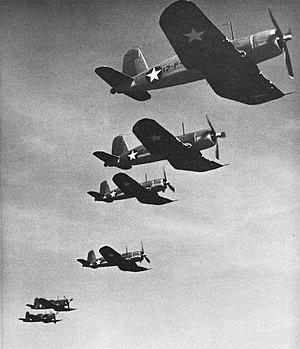
L'histoire militaire des États-Unis pendant la Seconde Guerre mondiale débute lorsque les États-Unis entre dans la Seconde Guerre mondiale en déclarant la guerre contre les puissances de l'Axe à la suite de l'attaque japonaise du 7 décembre 1941 contre la base navale américaine de Pearl Harbor.